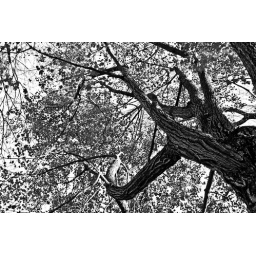
Cliche in a black and white pencil sketch